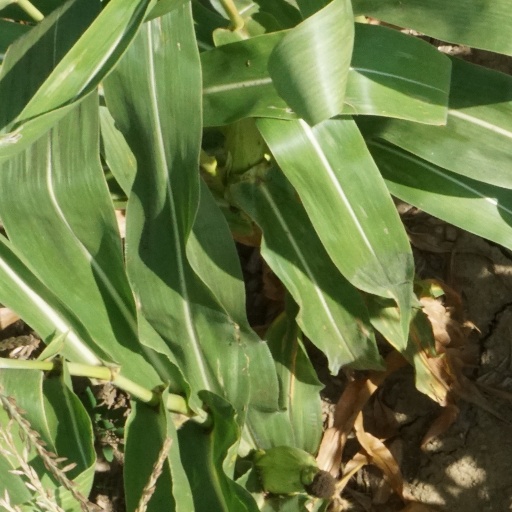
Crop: maize; corn